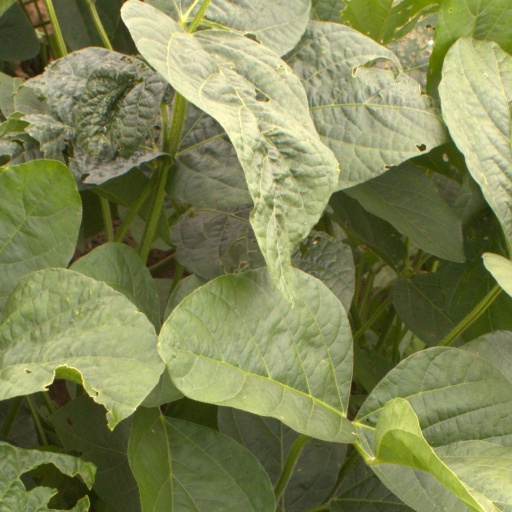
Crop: soybean